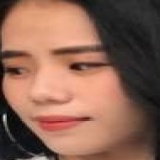
ca sĩ Nguyễn Hương Ly